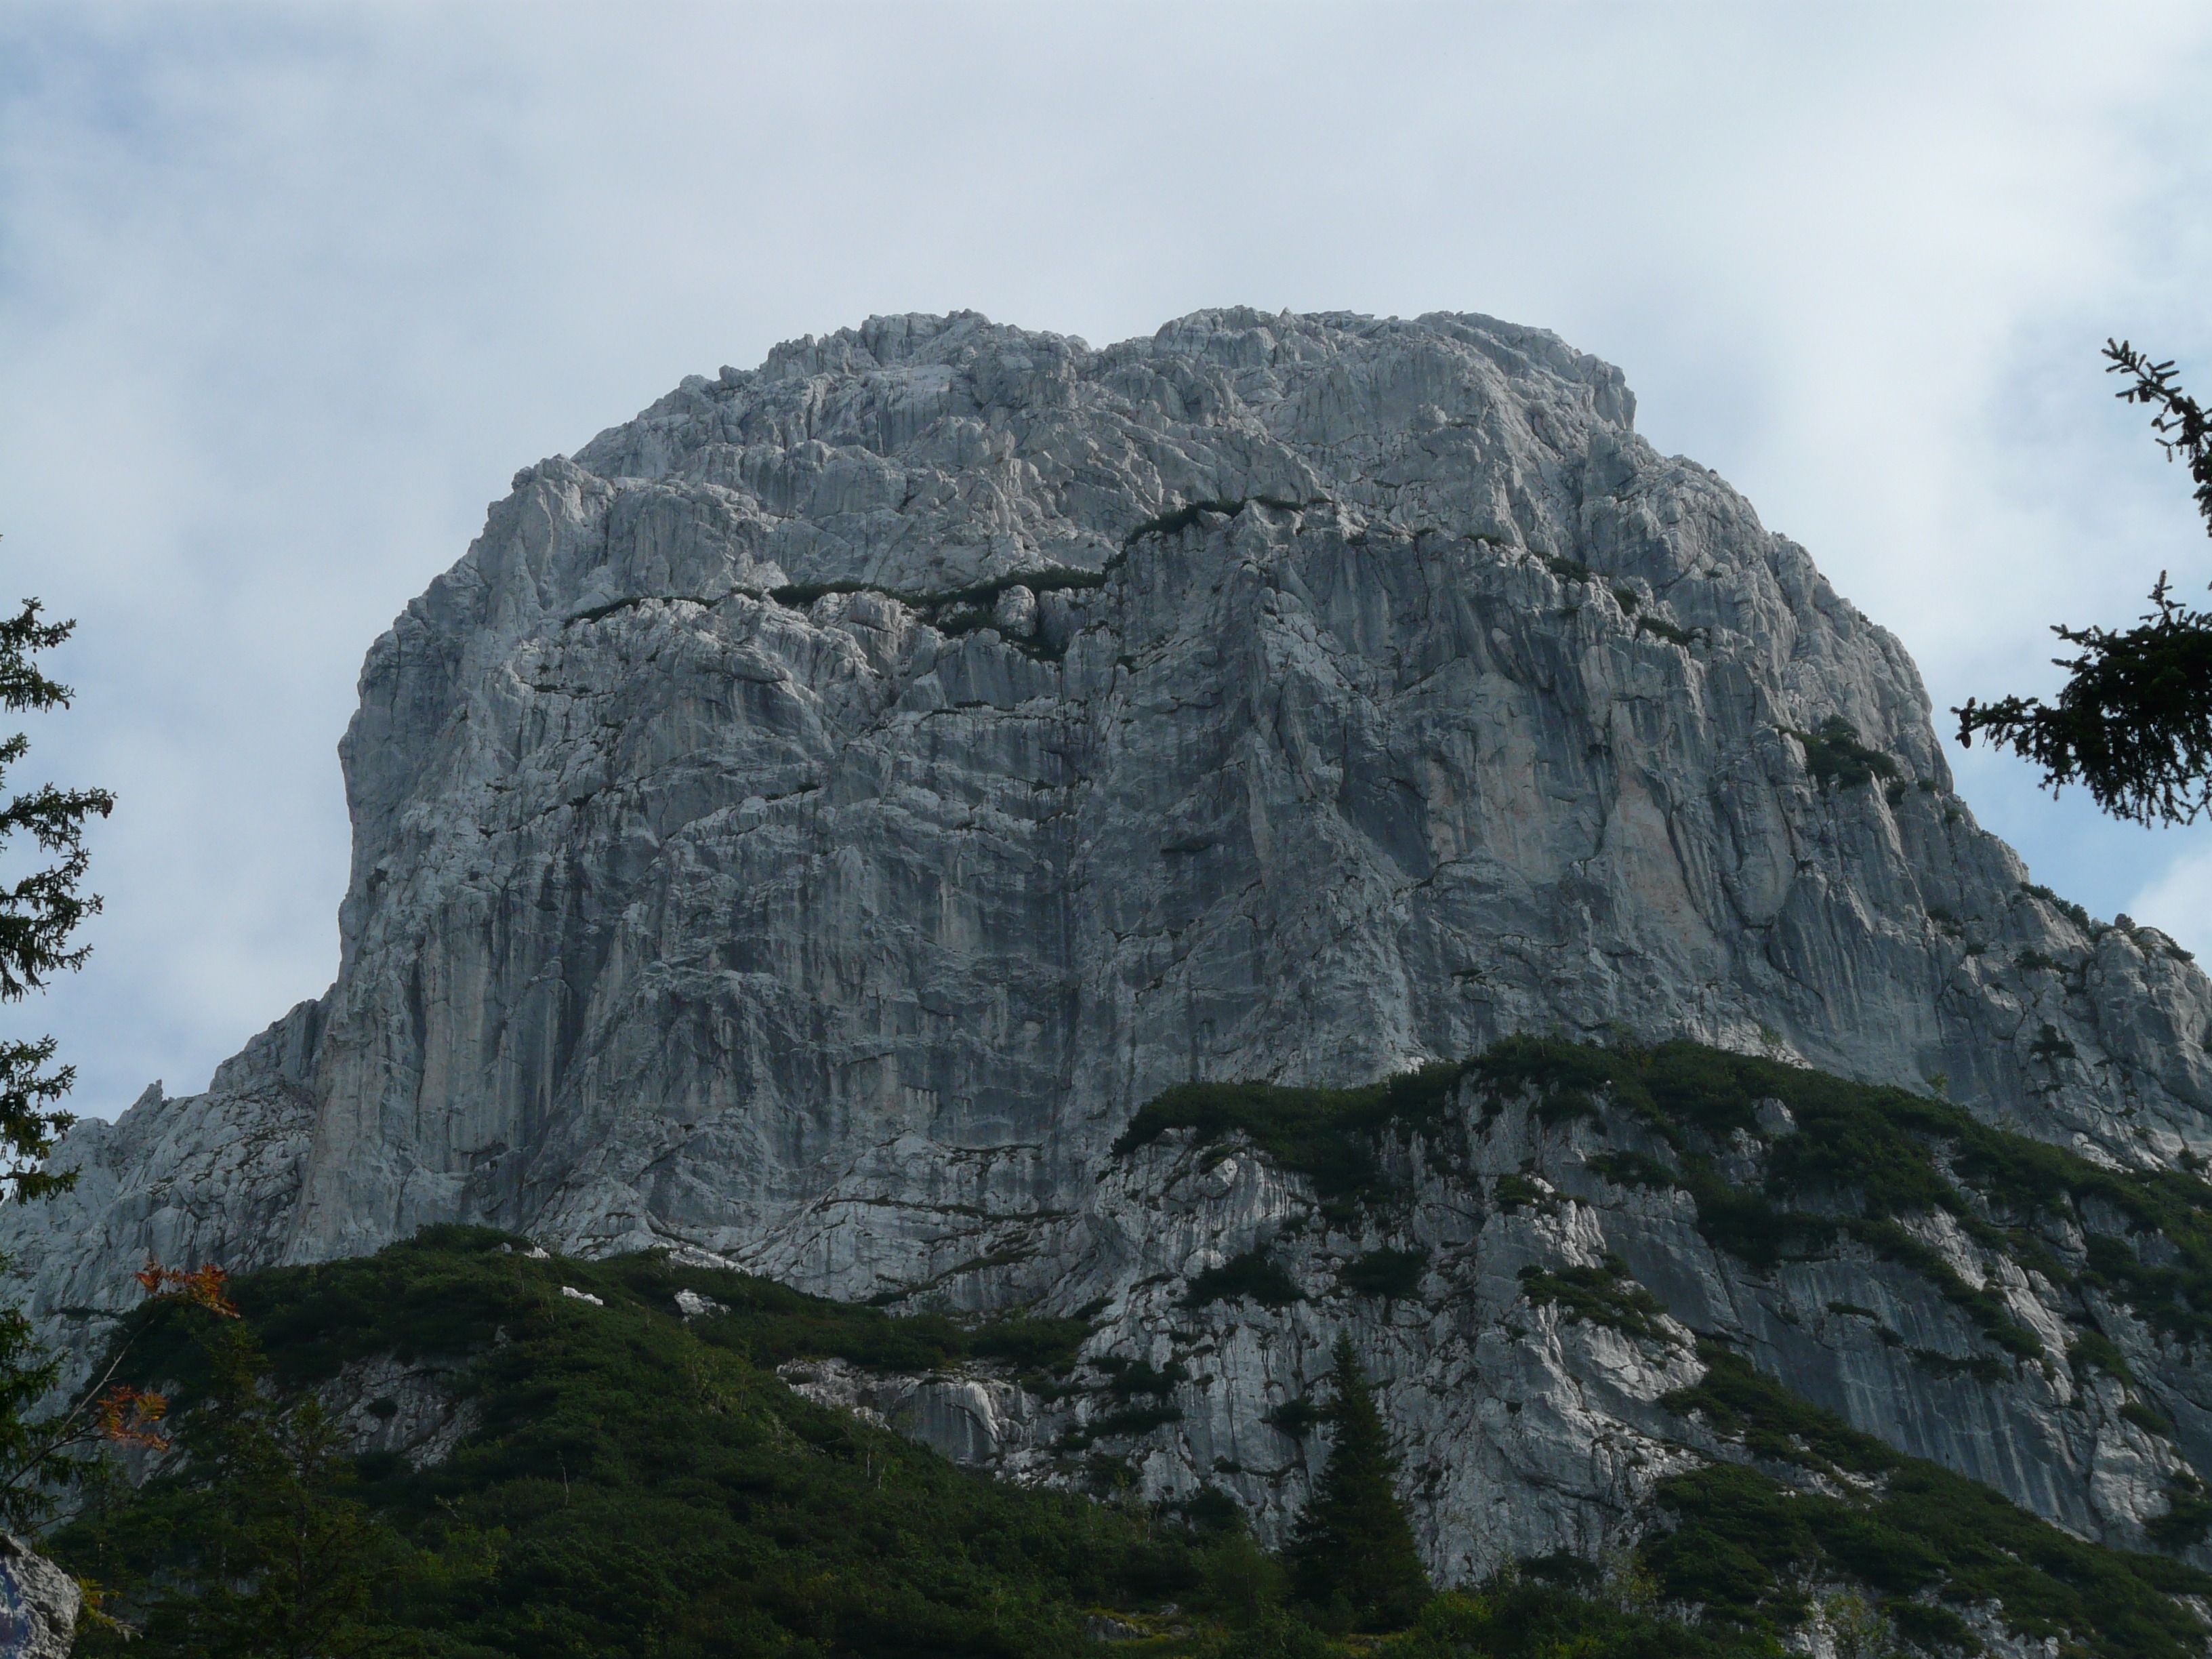
rock, wilderness, mountain, adventure, mountain range, formation, cliff, alpine, terrain, ridge, summit, climb, austria, geology, mountains, alps, boulders, plateau, fell, solid, landform, extreme sports, rock massif, mountain pass, wilderkaiser, alpine climbing, bergsport, climbing mountain, steep wall, limestone alps, kufstein tirol, geographical feature, mountainous landforms, geological phenomenon, totenkirchl, northern limestone alps